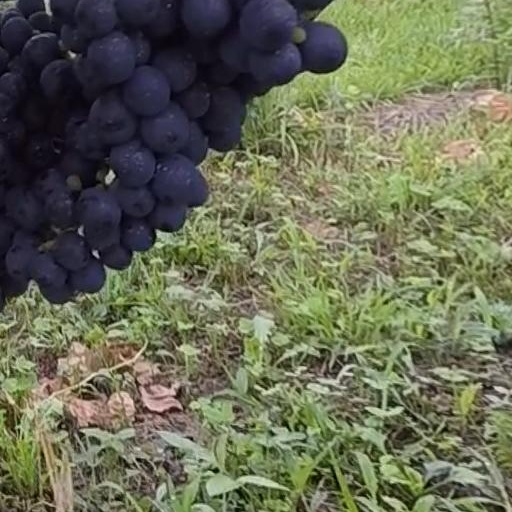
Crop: grape